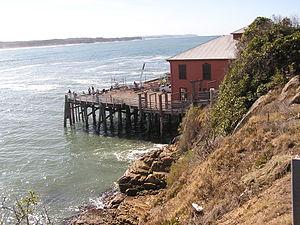
Tathra est une localité de la côte de Saphir au sud-est de la Nouvelle-Galles du Sud en Australie à 446 km au sud de Sydney.